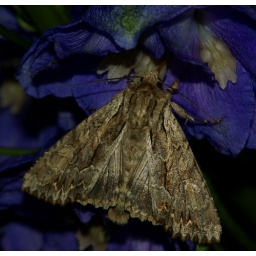
A moth in the room is such a distraction when you are trying to read a book